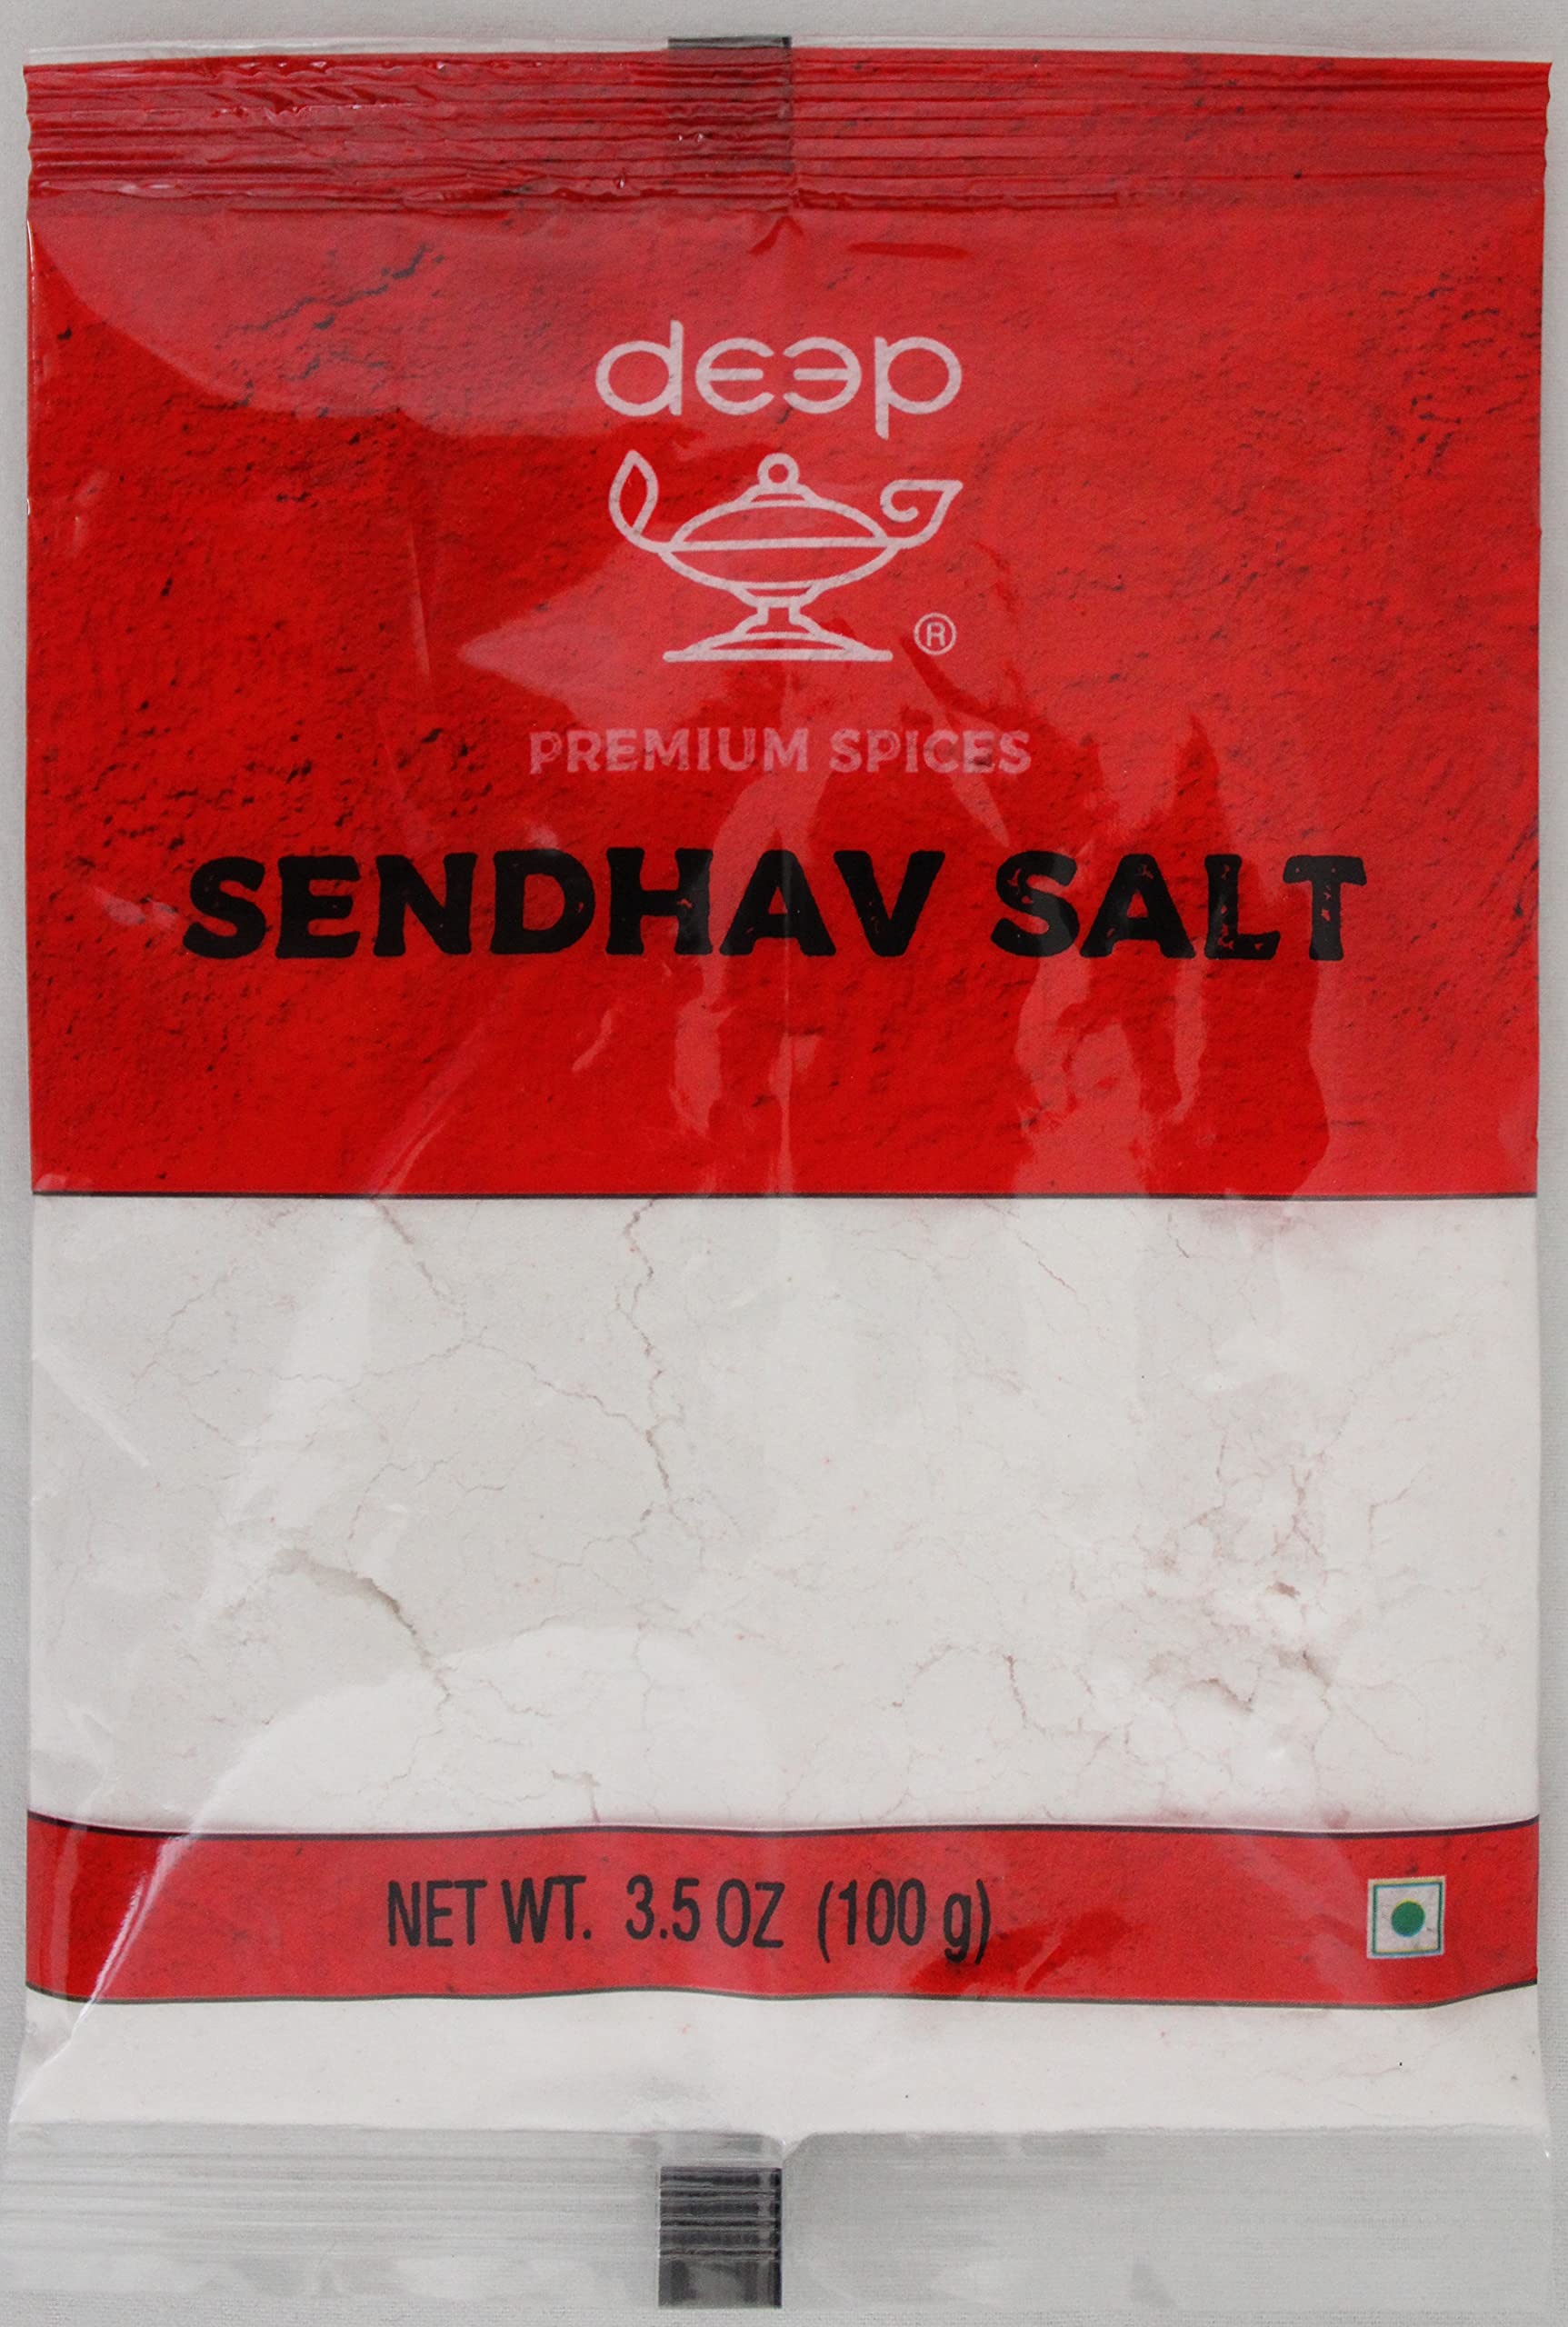
Item Name: Sendhav Salt 3.5oz
Bullet Point: Quality indian spices.
Product Description: Quality indian spices.
Value: 3.5
Unit: Ounce

Price: 8.97